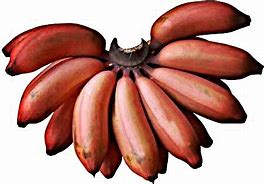
Label: banana